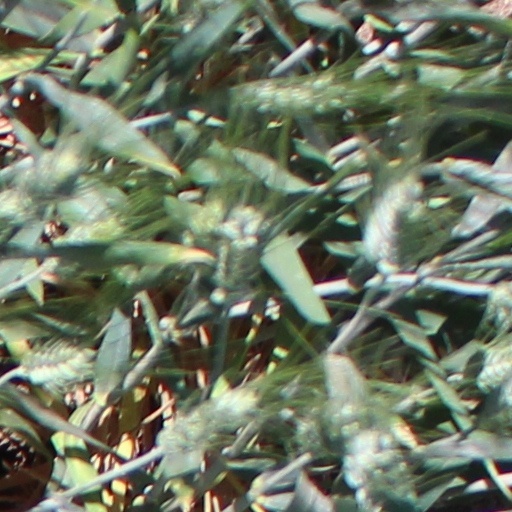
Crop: wheat